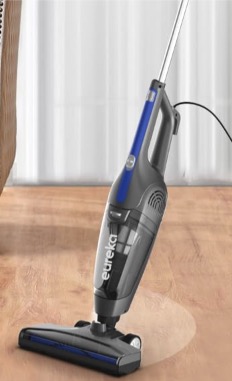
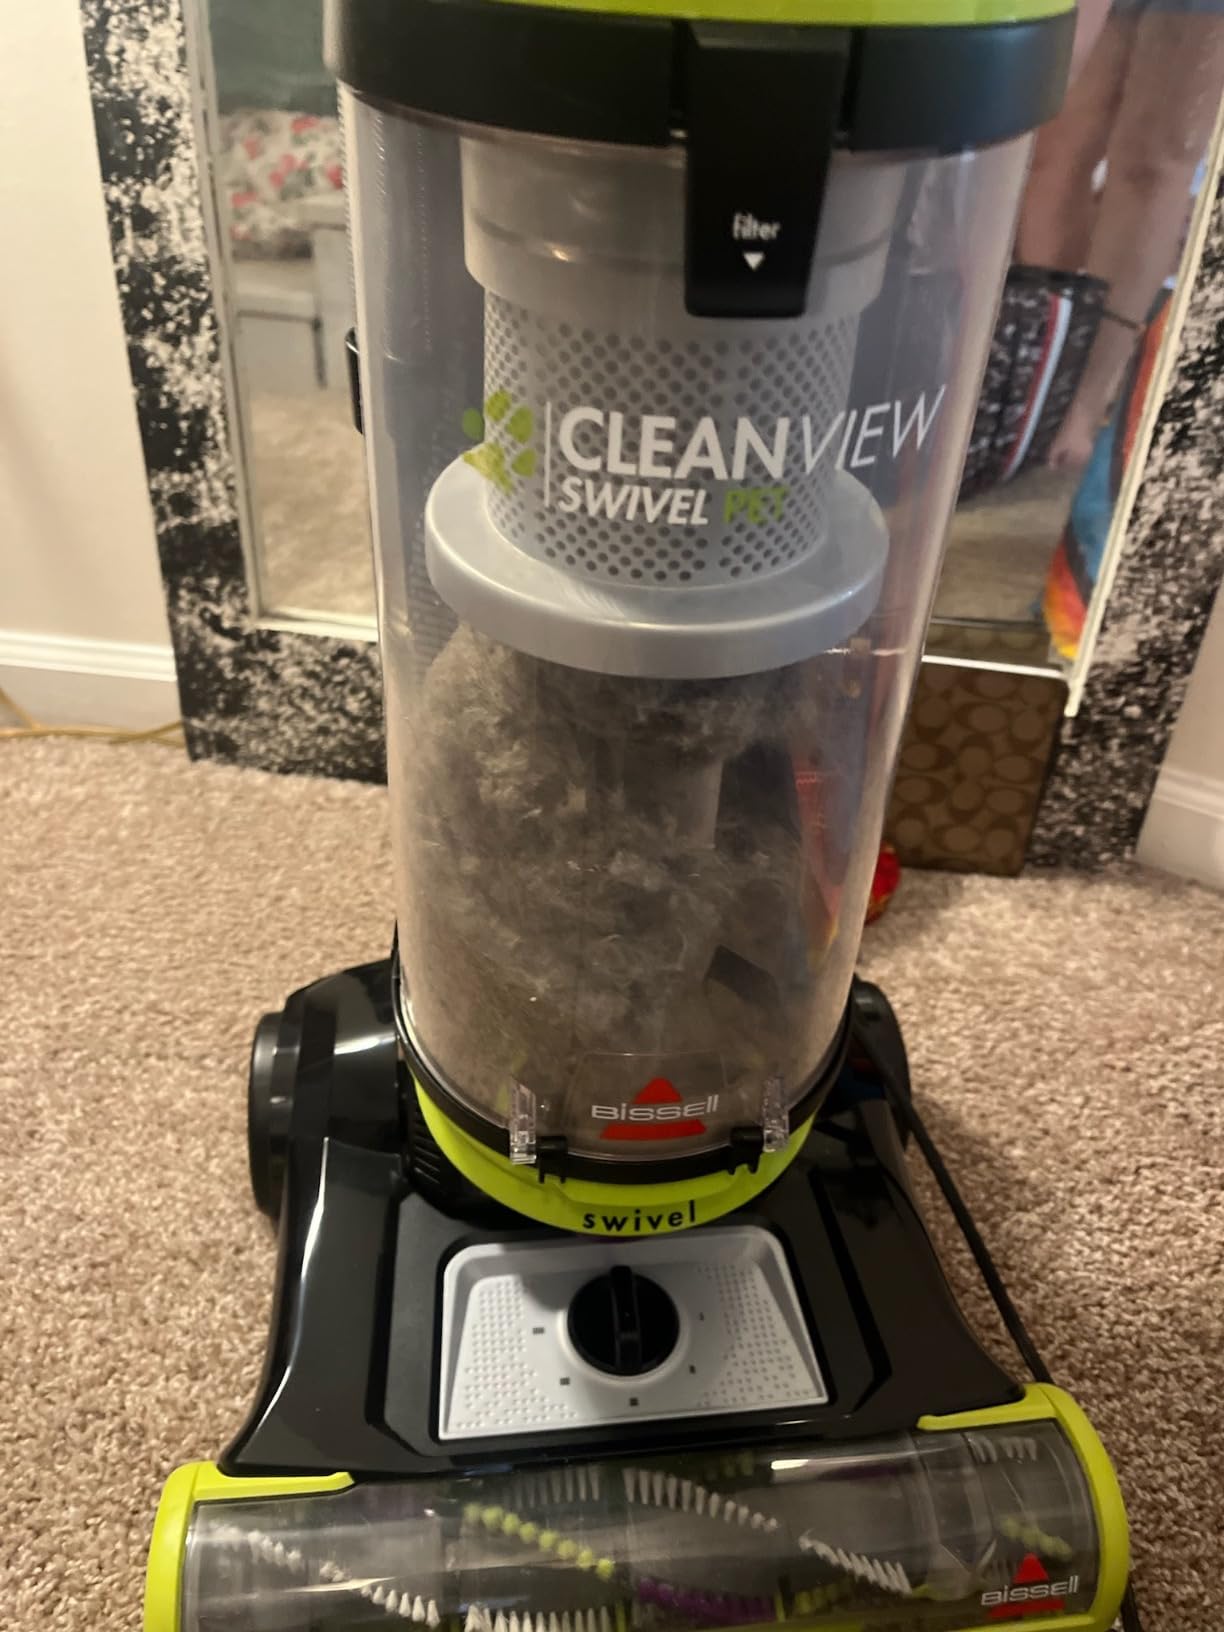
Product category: items_vacuum
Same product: no